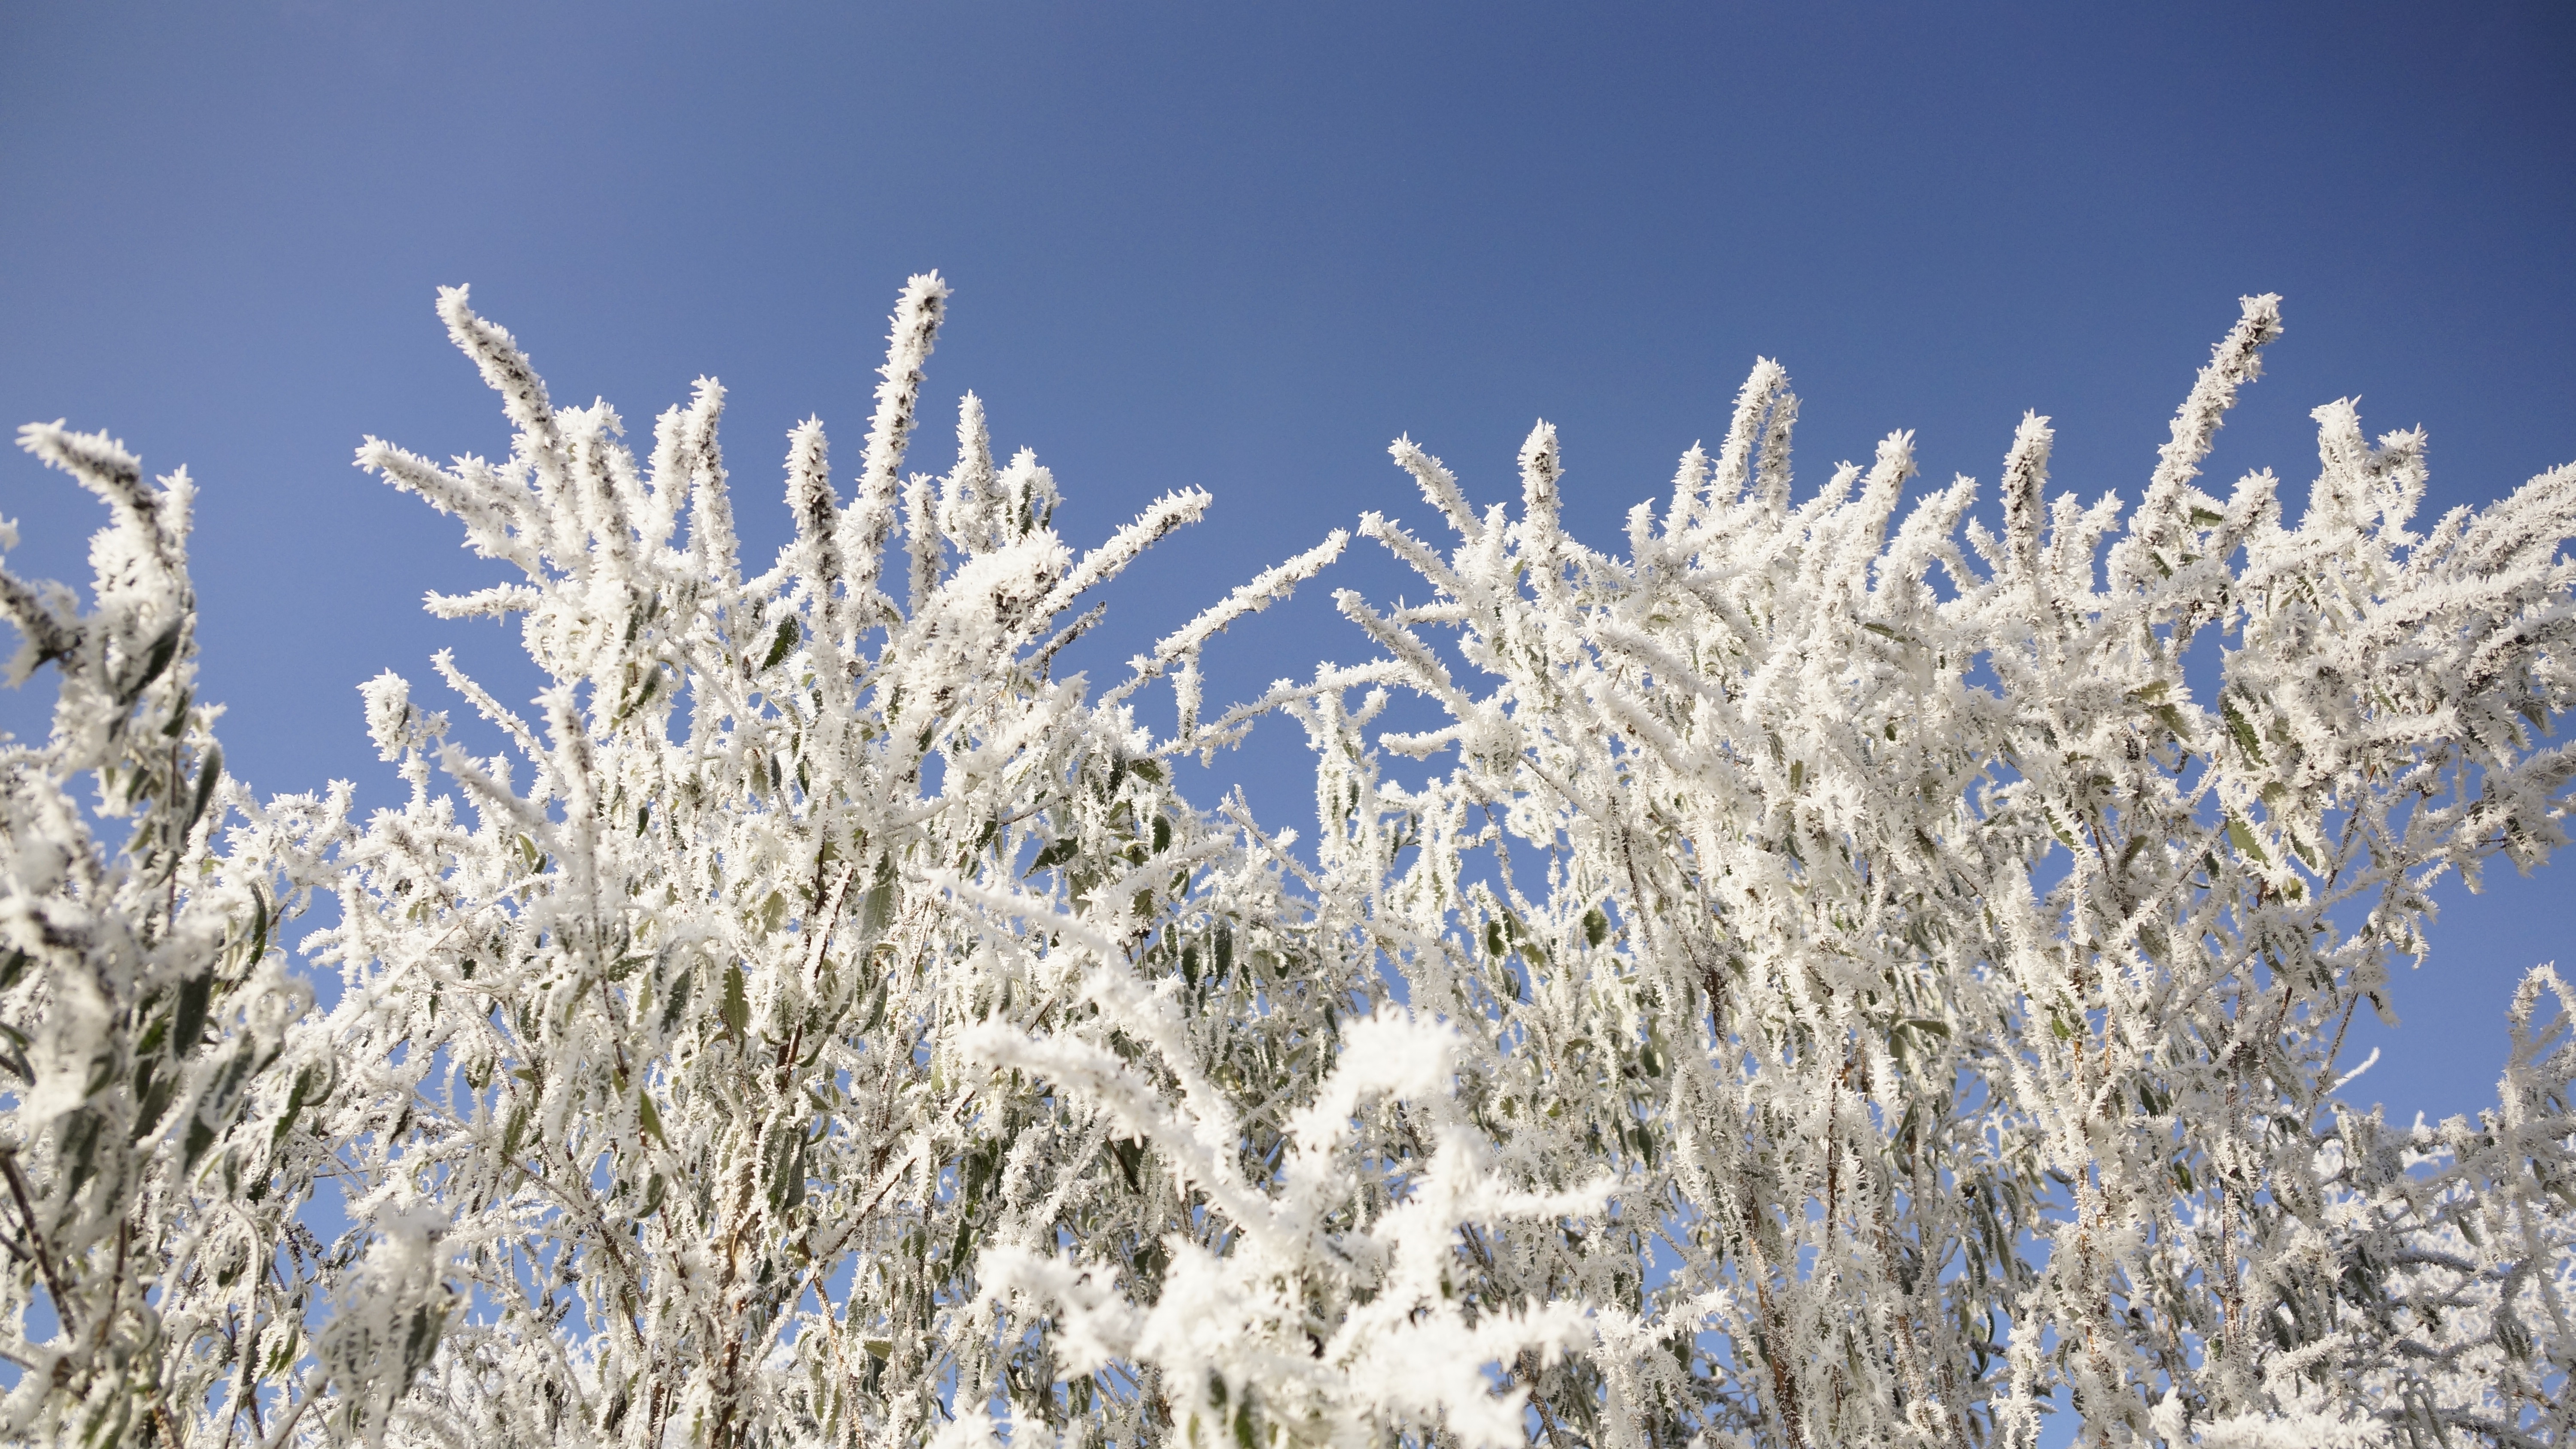
tree, nature, forest, grass, branch, snow, cold, winter, plant, sky, sunshine, sun, flower, frost, bush, ice, park, weather, blue, christmas, season, branches, ecosystem, freezing, flowering plant, grass family, land plant